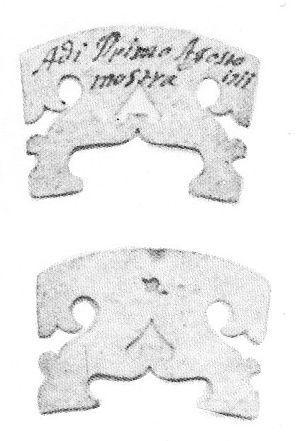
Le violon baroque est un terme contemporain désignant le violon dans sa forme utilisée durant la période baroque et jusqu'à la fin du XVIIIᵉ siècle, période à partir de laquelle l'instrument subit de profondes transformations.